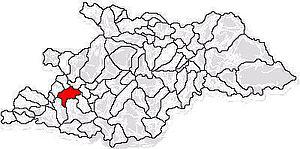
Satulung est une commune roumaine du județ de Maramureș, dans la région historique de Transylvanie et dans la région de développement du Nord-Ouest.